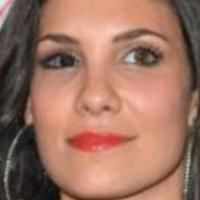
Age group: age 21-30